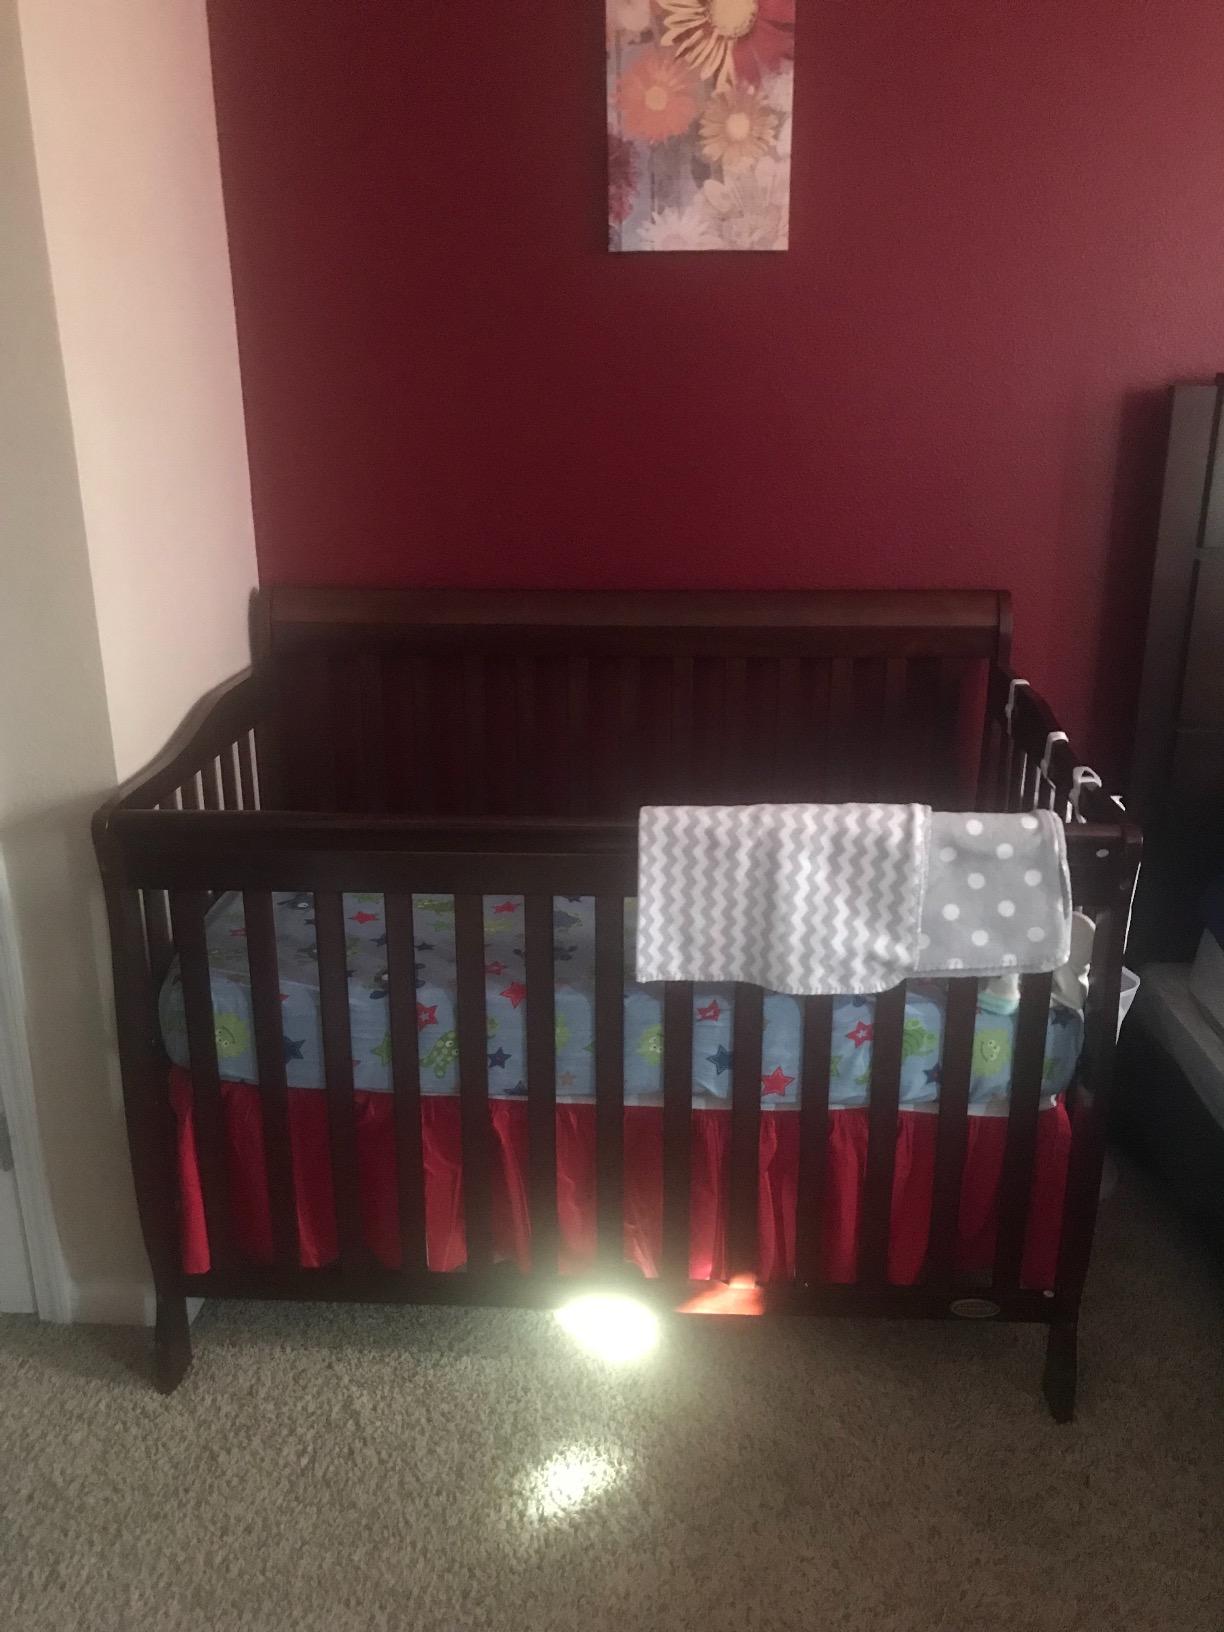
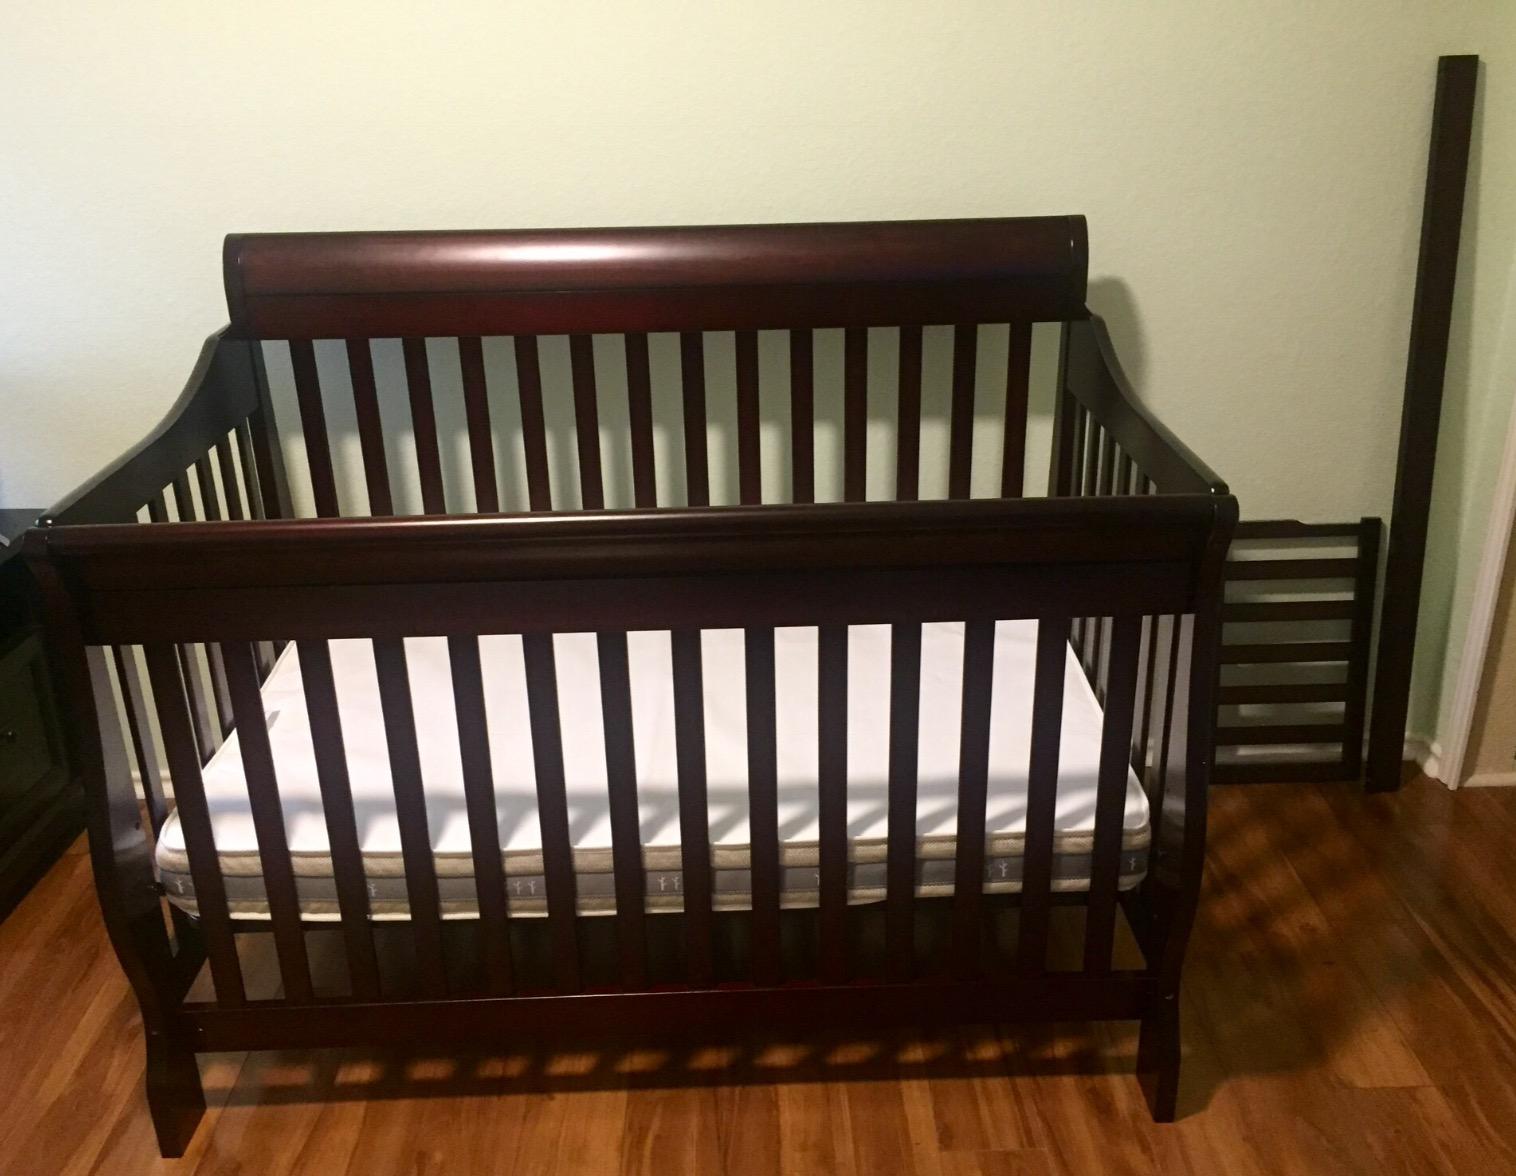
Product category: products_crib
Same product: yes